Arthur Szyk

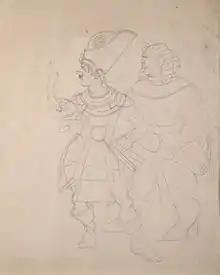
Arthur Szyk (1894–1951). Hitler as Pharaoh, c. 1933. This sketch depicts the newly appointed Chancellor of Germany Adolf Hitler dressed as an ancient Egyptian pharaoh, a clear reference to the antagonist in the biblical story of the Exodus of the Hebrew slaves from Egypt.

Szyk showed artistic talent as a child; when he was six, he reportedly drew sketches of the Boxer Rebellion in China. Even though his family was culturally assimilated and did not practice Orthodox Judaism, Arthur also liked drawing biblical scenes from the Hebrew Bible. These interests and talents prompted his father, upon the advice of Szyk's teachers, to send Szyk to Paris to study at Académie Julian, a studio school popular among French and foreign students. In Paris, Szyk was exposed to all modern trends in art; however, he decided to follow his way, which hewed closely to tradition. He was especially attracted by the medieval art of illuminating manuscripts, which greatly influenced his later works. When studying in Paris, Szyk remained closely involved with the social and civic life of Łódź. During the years 1912–1914 the teenage artist produced numerous drawings and caricatures on contemporary political themes that were published in the Łódź satirical magazine "Śmiech" ("Laughter").